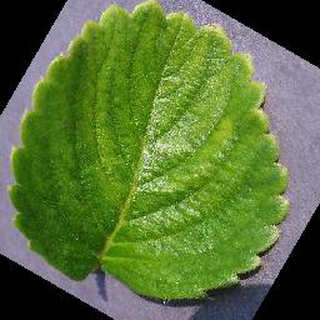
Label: healthy_strawberry